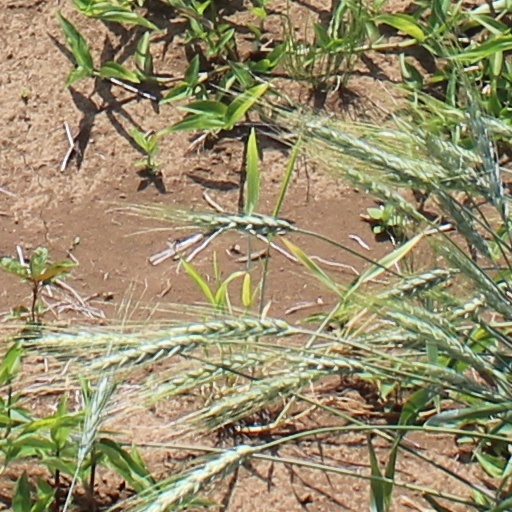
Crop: wheat